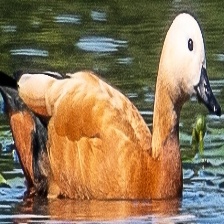
Species: RUDDY SHELDUCK
Scientific name: TADORNA FERRUGINEA
ImageNet parent category: drake